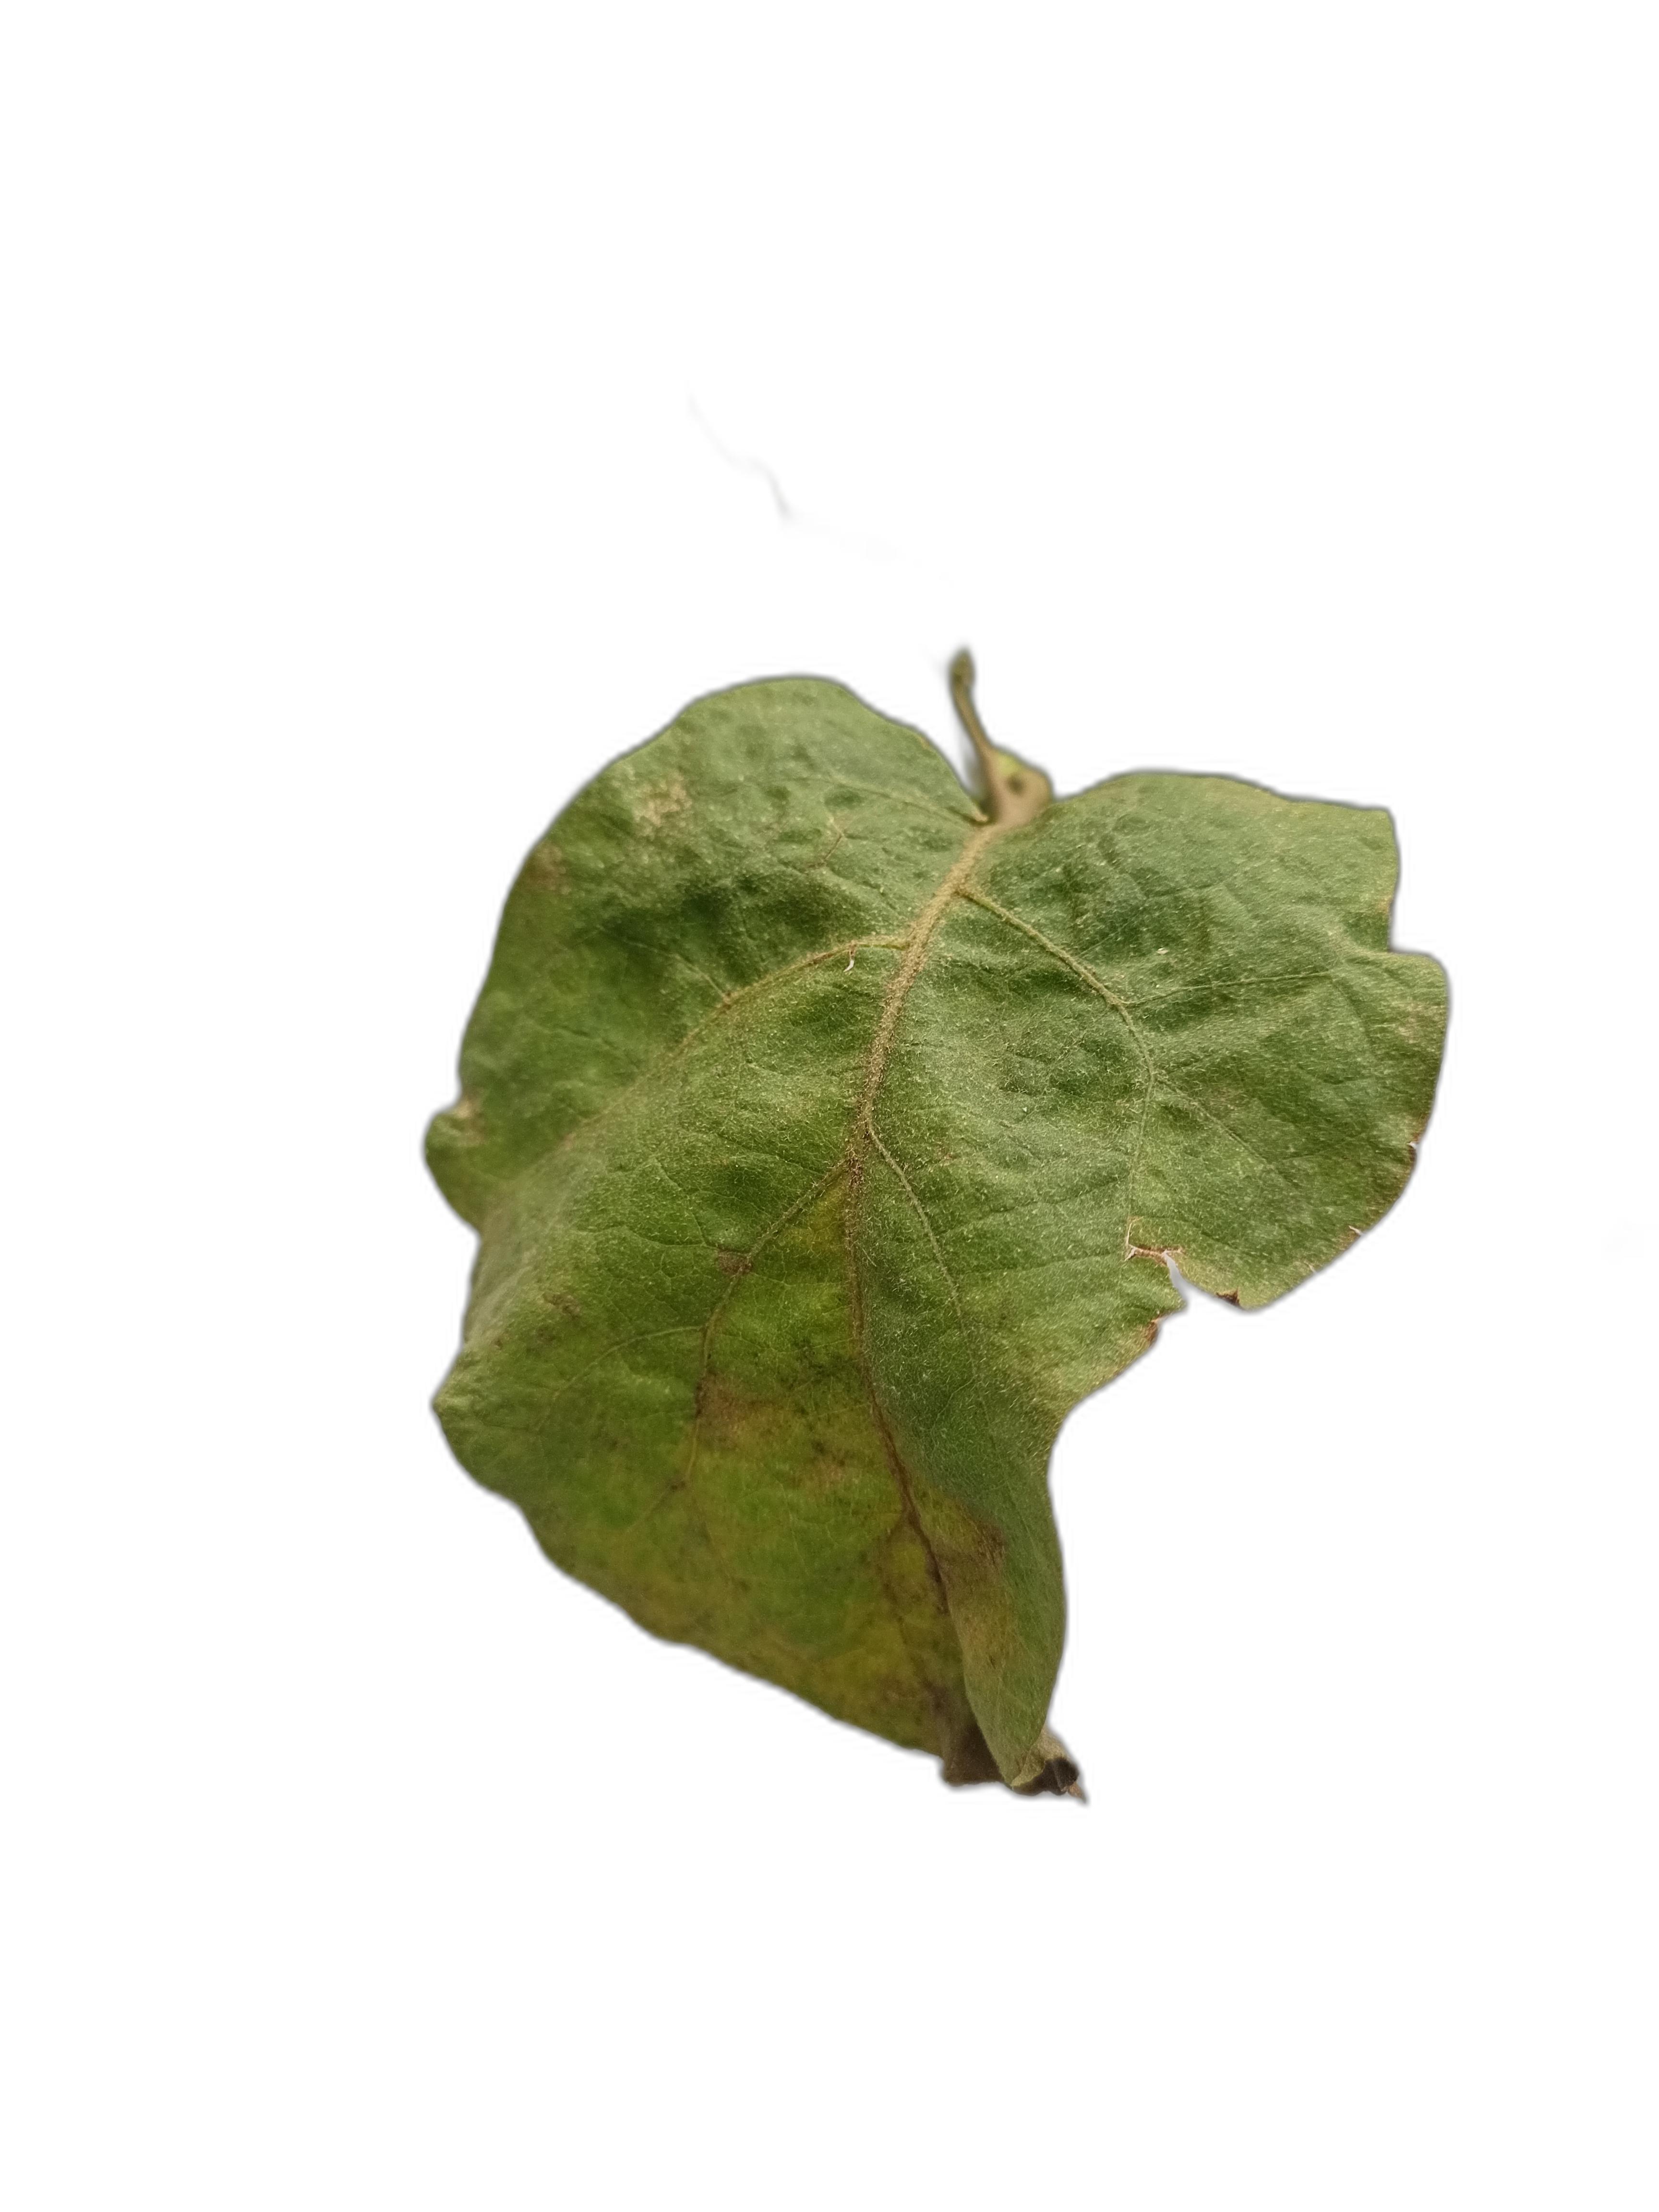
Label: Leaf Spot Disease